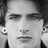
Emotion: neutral